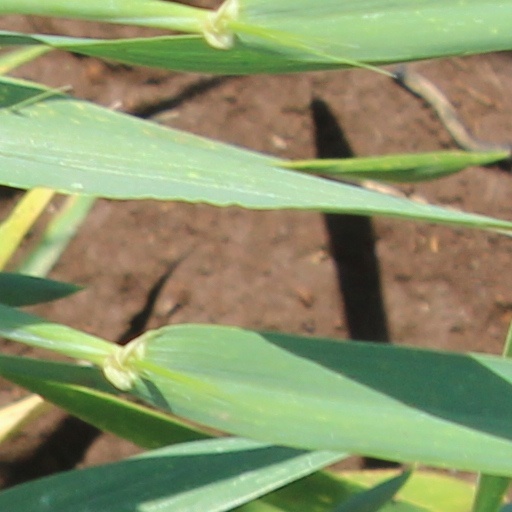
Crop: wheat